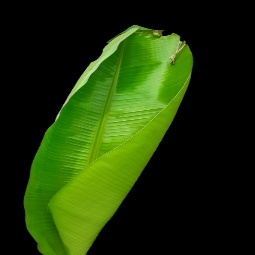
Label: Calcium